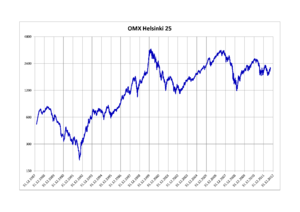
OMXH25 / Højest vægtede aktier
OMX Helsinki 25-indekset 1988–2012
OMX Helsinki 25 er et aktieindeks for Helsinki Stock Exchange. Det er markedsværdi vægtet indeks som består af de 25 mest omsatte aktier på Helsinki Børs. En aktie kan højest vægte 10 % af aktieindekset. Dette er indført primært for at begrænseNokias vægtning i indekset, men også Fortum og Sampo har fået begrænset deres vægtning.